Sin Island

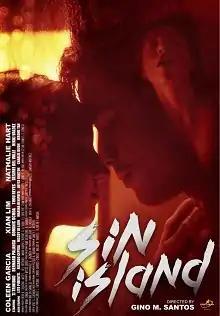
Theatrical release poster

Sin Island is a 2018 Philippine neo noir erotic thriller film directed by Gino M. Santos from a story by Kriz G. Gazmen and screenplay by Jancy E. Nicolas, based on the original screenplay concept by Keiko Aquino. It follows around David (Xian Lim) and Kanika (Coleen Garcia), whose happy marriage went into ruins when Kanika was found committing an adulterous affair, prompting David to start his affair with Tasha (Nathalie Hart).